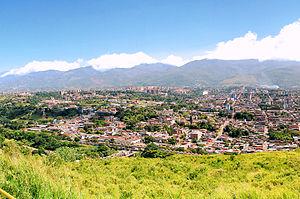
San Cristóbal est l'une des 29 municipalités de l'État de Táchira au Venezuela. Son chef-lieu est San Cristóbal, la capitale de l’État. En 2011, la population s'élève à 263 765 habitants.